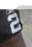
Number: 2